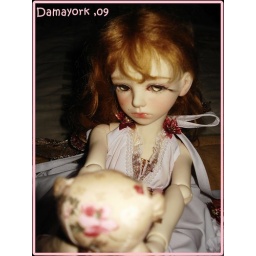
Face-up and dress by me. wig and bear :dollmore